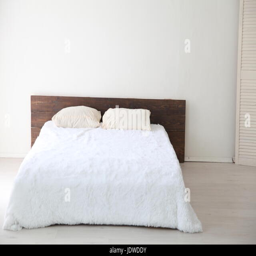
interior white bedroom this morning with bed